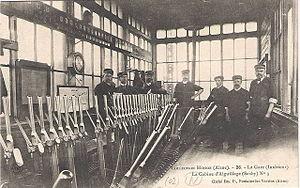
Cabine d'Aiguillage de la Gare d'Hirson. Caption: Collection Hirson (Aisne). - 26. - La Gare (Intérieur) La Cabine d'Aiguillage (Saxby) N°3 Cliché Em. P., Fontaine-les-Vervins (Aisne)
La gare d'Hirson est une gare ferroviaire française de la ligne de La Plaine à Hirson et Anor, située sur le territoire de la commune d'Hirson, dans le département de l'Aisne, en région Hauts-de-France.